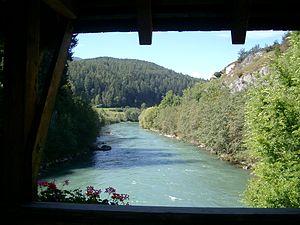
La Rienza est une rivière du Haut-Adige, de 90 km de long environ, et un affluent de l'Isarco, donc un sous-affluent de l'Adige.